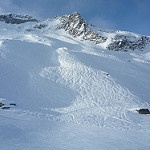
Scene: Outdoor